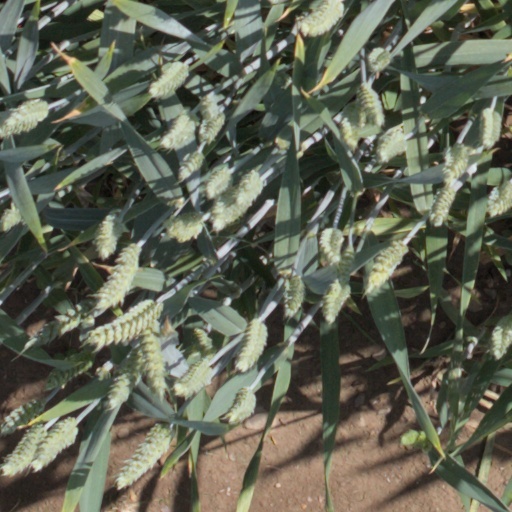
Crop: wheat